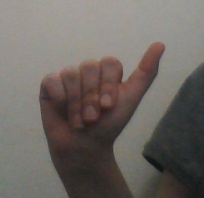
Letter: dhad